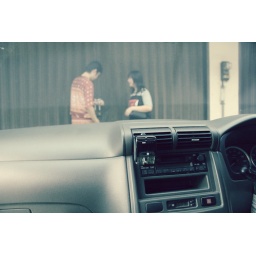
i'm always the little girl waiting in the car